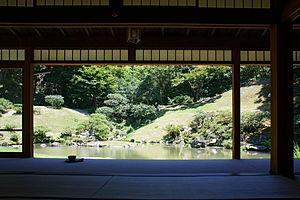
Le Kannon-in, anciennement connu sous le nom Fudarakusan Jigen-ji Kannon-in, est un temple bouddhiste du district d'Uemachi de la ville de Tottori, préfecture de Tottori au Japon. Le Kannon-in, construit au début de l'époque d'Edo, est connu pour son jardin japonais.